Prehistoric Cumbria

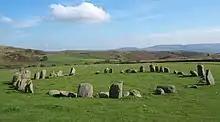
Swinside stone circle

In terms of burial practices, both inhumations (burials of non-cremated bodies) and cremations took place in Cumbria, with cremations (268) being more favoured than inhumations (51). Most burials were associated with cairns (26) but other monuments were also used: round barrows (14); 'flat' cemeteries (12); stone circles (9); plus use of ring cairns, standing stones and other monuments. Burials for inhumations (in barrows and cairns) are found on the surface, as at Oddendale, or in pits, usually with a cist formed in it, as at Moor Divock, Askham. Cremation burials may also be found "in a pit, cist, below a pavement, or roughly enclosed by a stone cist". Often, there are multiple burials not associated with any monument - another indication of continuity with Neolithic practice. Cremated bones placed in food vessels was followed by a later practice of placement in collared or uncollared urns, although many burials had no urns involved at all. A capping stone was often placed on the urn, which could be either upright or inverted. Ritualistic deposition into Cumbrian grave-sites include: broken artefacts, such as single beads from a necklace (as at Ewanrigg); sherds of Beaker or Collared Urn pottery; bone pins, buttons, jet, slate, clay ornaments; ochre, or red porphyry and quartz crystals (as at Birkrigg, Urswick); knives, daggers and hunting equipment.